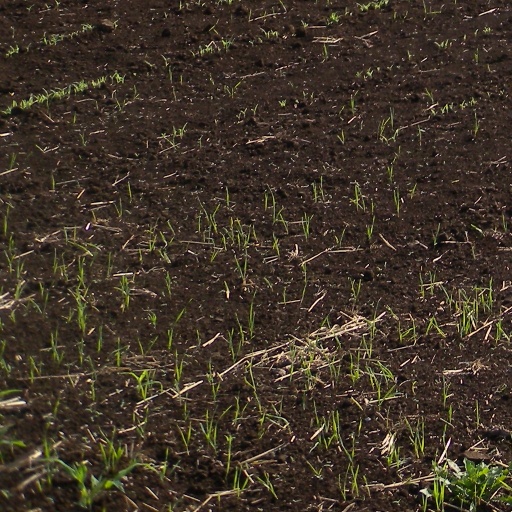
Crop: sorghum